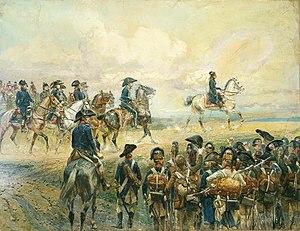
Bonaparte et son état-major pendant la campagne d'Italie en 1796.
Giovanni Provera, né en 1735 à Pavie en Italie et mort le 5 juillet 1804 à Venise, est un militaire autrichien d'origine lombarde au service de la monarchie des Habsbourg. Servant dans l'armée autrichienne en Italie pendant les guerres de la Révolution française, il joue un rôle important dans les opérations menées contre le général français Napoléon Bonaparte lors de la campagne d'Italie de 1796 à 1797.